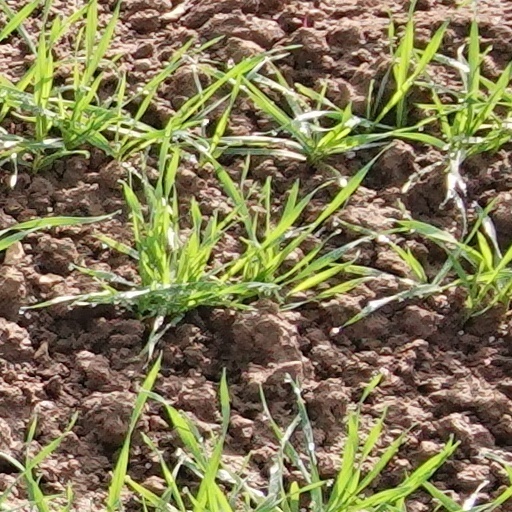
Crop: wheat